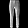
Label: Trouser